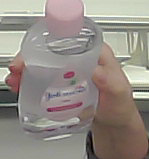
Product: johnson_baby